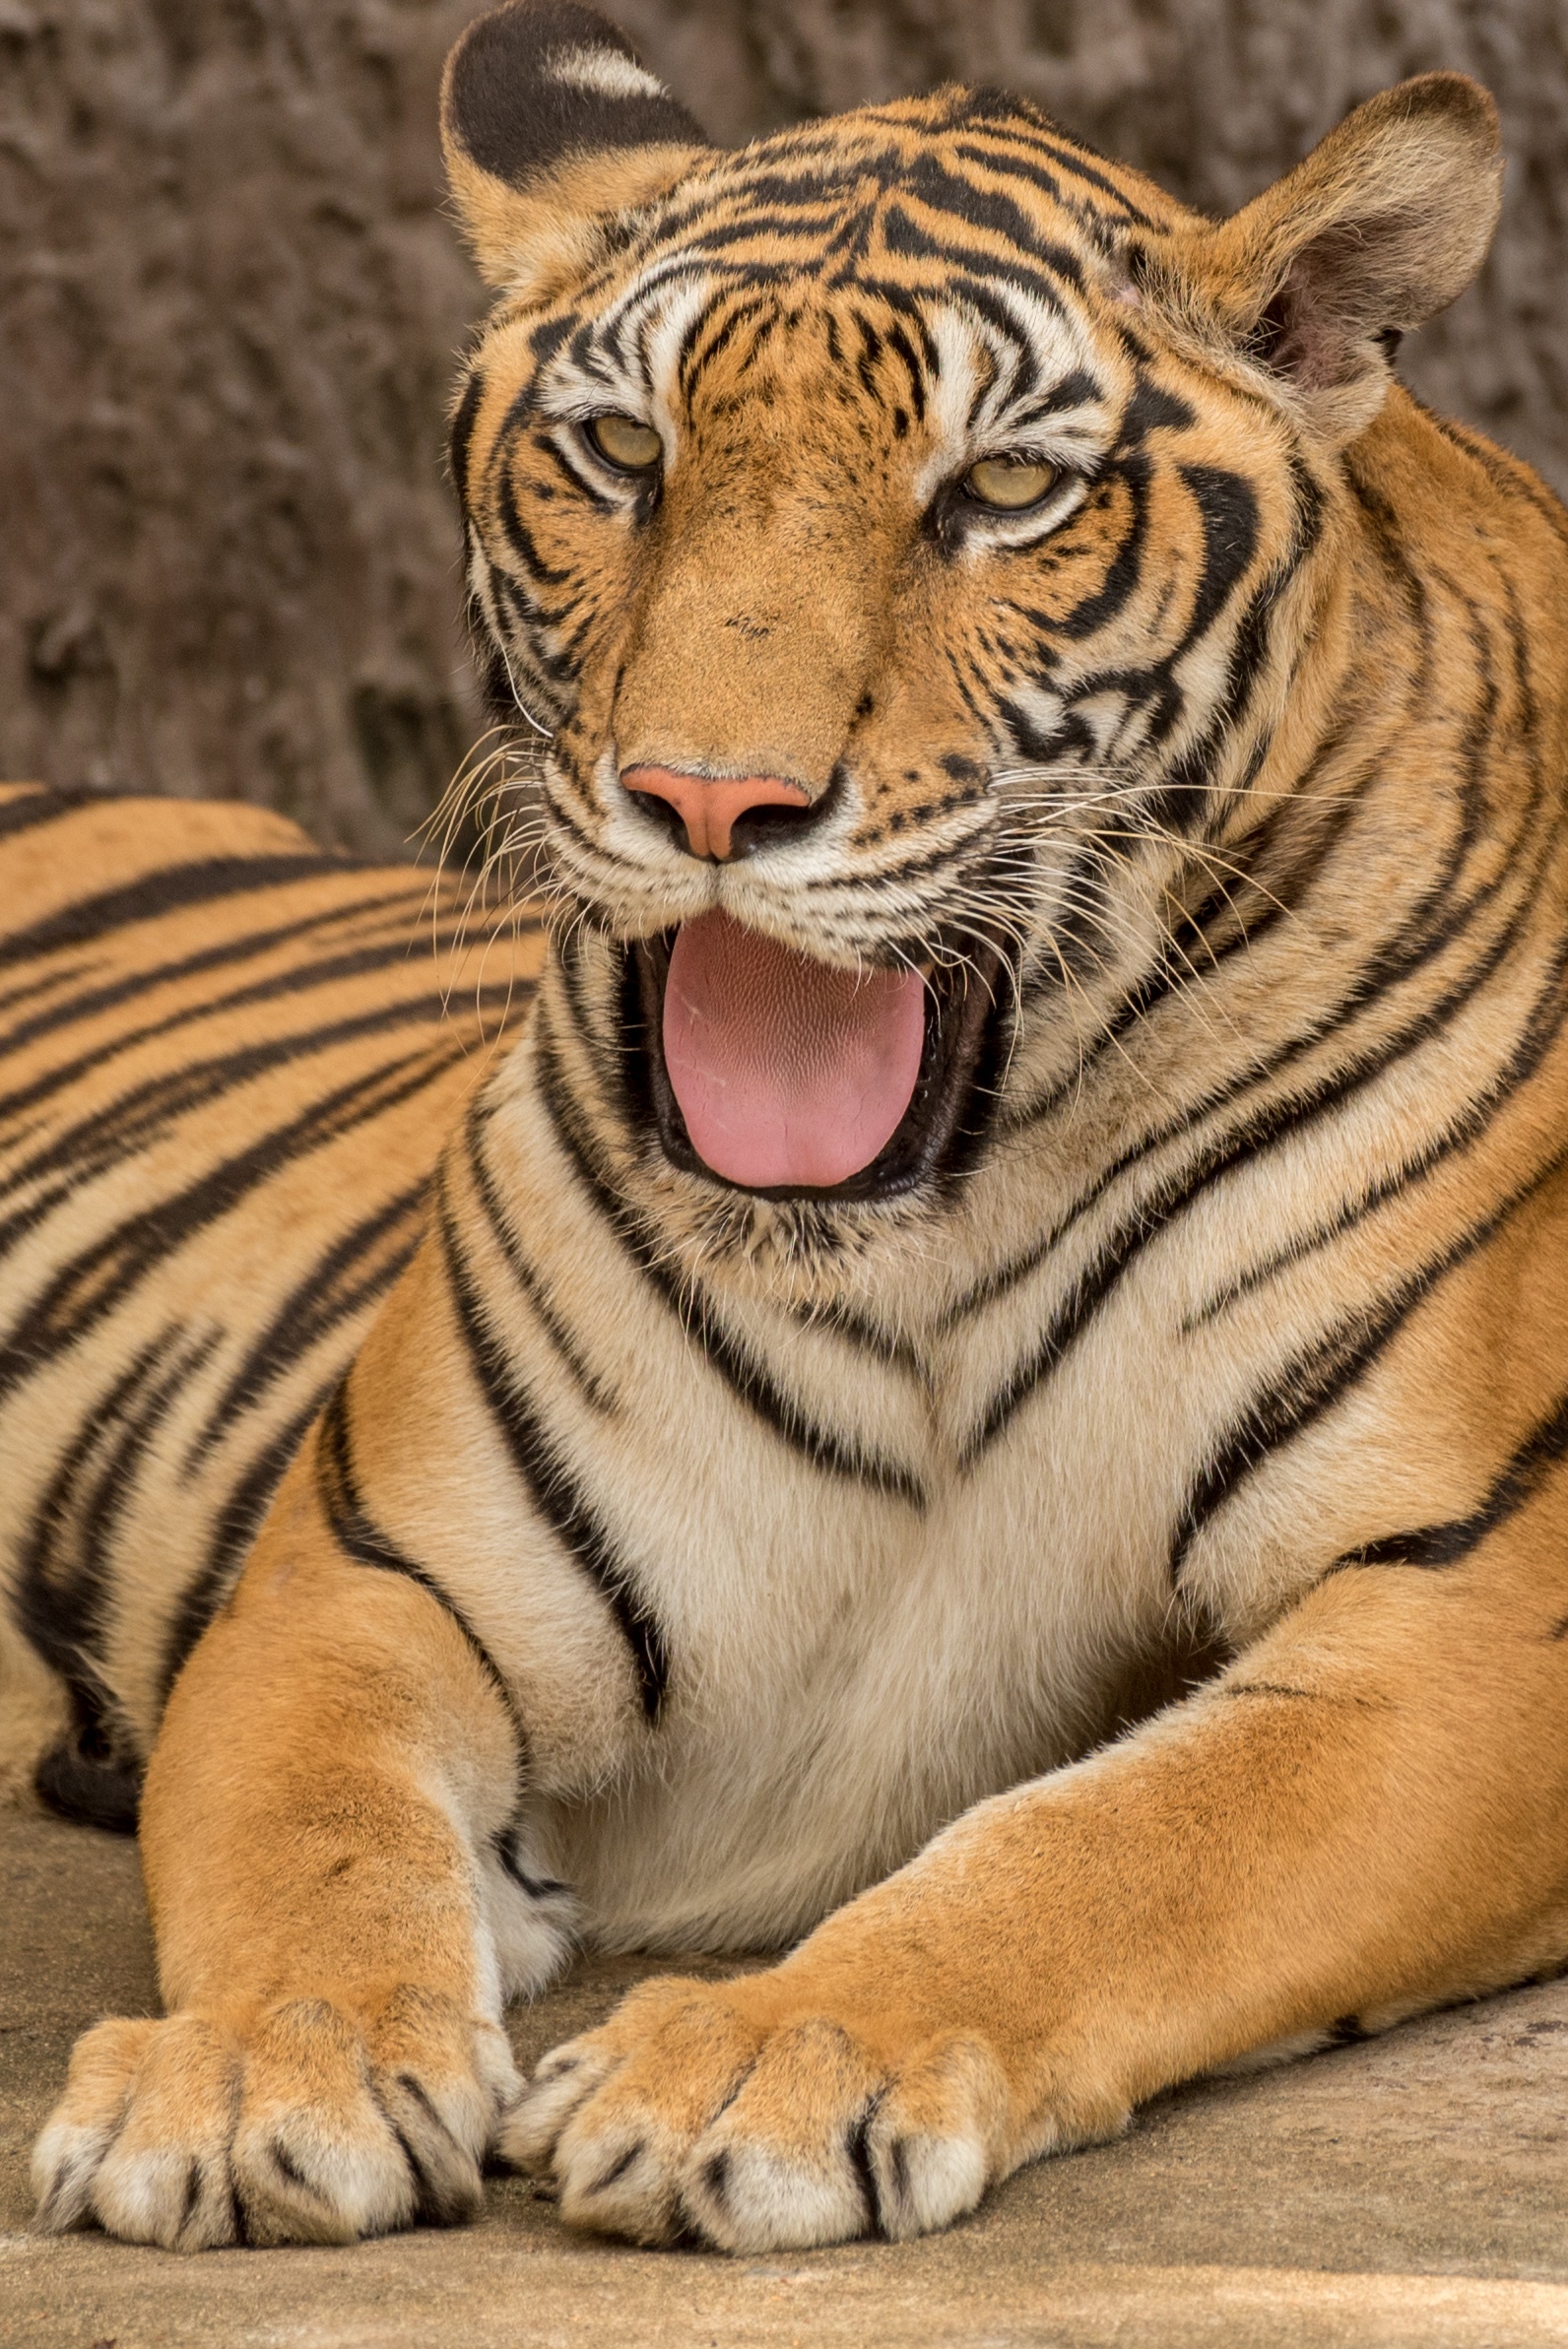
animal, wildlife, zoo, cat, feline, mammal, fauna, whiskers, tiger, vertebrate, big cats, cat like mammal